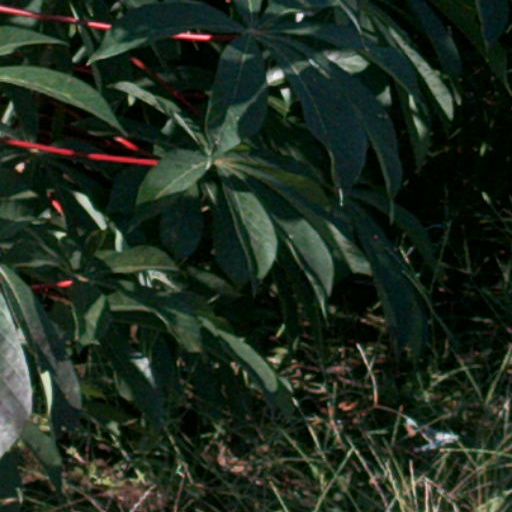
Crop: cassava